Bill Simon (politician)

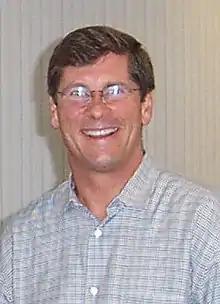
Simon in 2002

William Edward Simon Jr. (born June 20, 1951) is an American banker, businessman, politician, and attorney. In 2002, Simon campaigned unsuccessfully for Governor of California as a Republican against Democratic incumbent Gray Davis. After winning the Republican primary in an upset, the virtually unknown Simon's conservative campaign was significantly boosted by support from better-known Republican officeholders from outside California, including former New York City Mayor Rudolph Giuliani (under whom Simon had briefly worked as an Assistant United States Attorney) and President George W. Bush.